Para-Commando Brigade

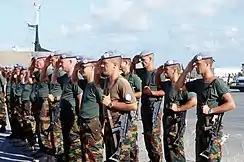
Paracommando's In Somalia in 1993

From 1992 to 1993, all three battalions were deployed to Somalia as part of UNITAF (1st Battalion), UNOSOM I (2nd Battalion) and UNOSOM II (3rd Battalion).